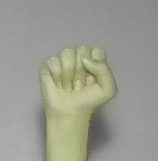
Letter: saad